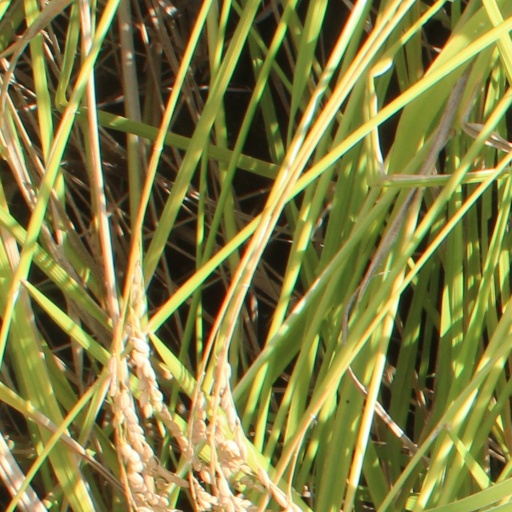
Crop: rice